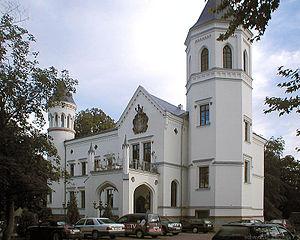
La famille von Heyden est une famille de la noblesse immémoriale de Poméranie. Elle avait jusqu'aux expropriations de 1945 des terres immenses et des châteaux en Poméranie occidentale, dans le Mecklembourg et dans la Marche de l'Ucker.
Bredenfelde est une municipalité allemande située dans le land de Mecklembourg-Poméranie-Occidentale et l'Arrondissement du Plateau des lacs mecklembourgeois.
Le château de Bredenfelde est un château néogothique allemand situé à Bredenfelde dans l'arrondissement du Plateau des lacs mecklembourgeois.